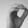
ASL letter: O